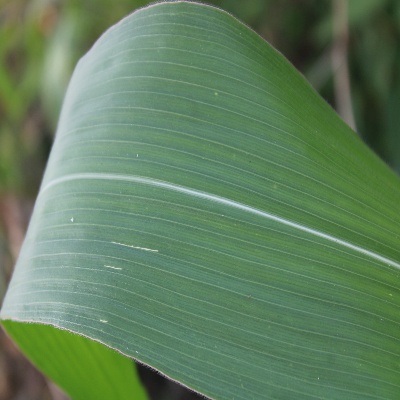
Crop: Maize
Condition: leaf spot